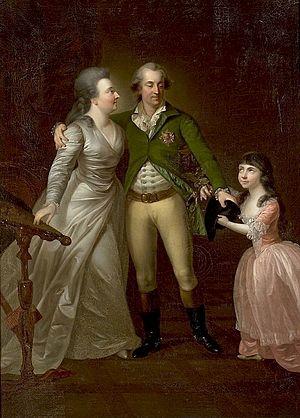
Charles-Christian de Saxe, duc de Courlande et de Semgallen, fut duc de Courlande de 1758 à 1763.